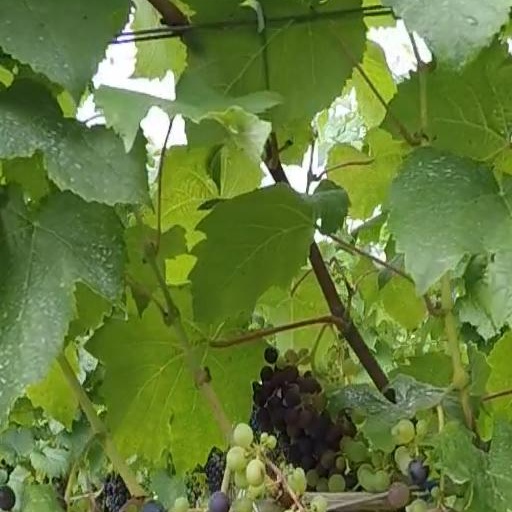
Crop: grape